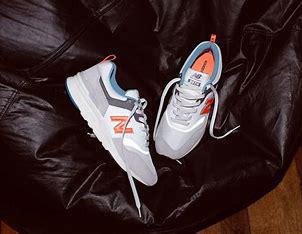
Brand: New
Model: Balance New Balance 997H